Talas Ala-Too

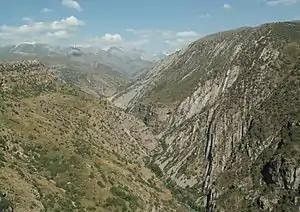

The Talas Ala-Too range is range of the Tian Shan mountains forming the southern and eastern border of Talas Region of Kyrgyzstan. Its western end extends into Kazakhstan, and its south-western end joins the Pskem Mountains and Ugam Range of Uzbekistan. Its eastern end joins the Kyrgyz Ala-Too mountains. To the north is the Talas River valley, and, to the south, Jalal-Abad Region. The highest point is Mount Manas (4484m) near the Uzbek border. There are four major passes along the range. Ötmök pass (closed in winter) is the road entrance from the east. The main road from Bishkek to Osh enters from the east over the Ala-Bel pass, passes through the Chychkan State Zoological Reserve and then turns south over another pass into Jalal-Abad province. The Kara-Buura Pass (road) and Terek pass (no major road) lead south into Jalal-Abad provinces.